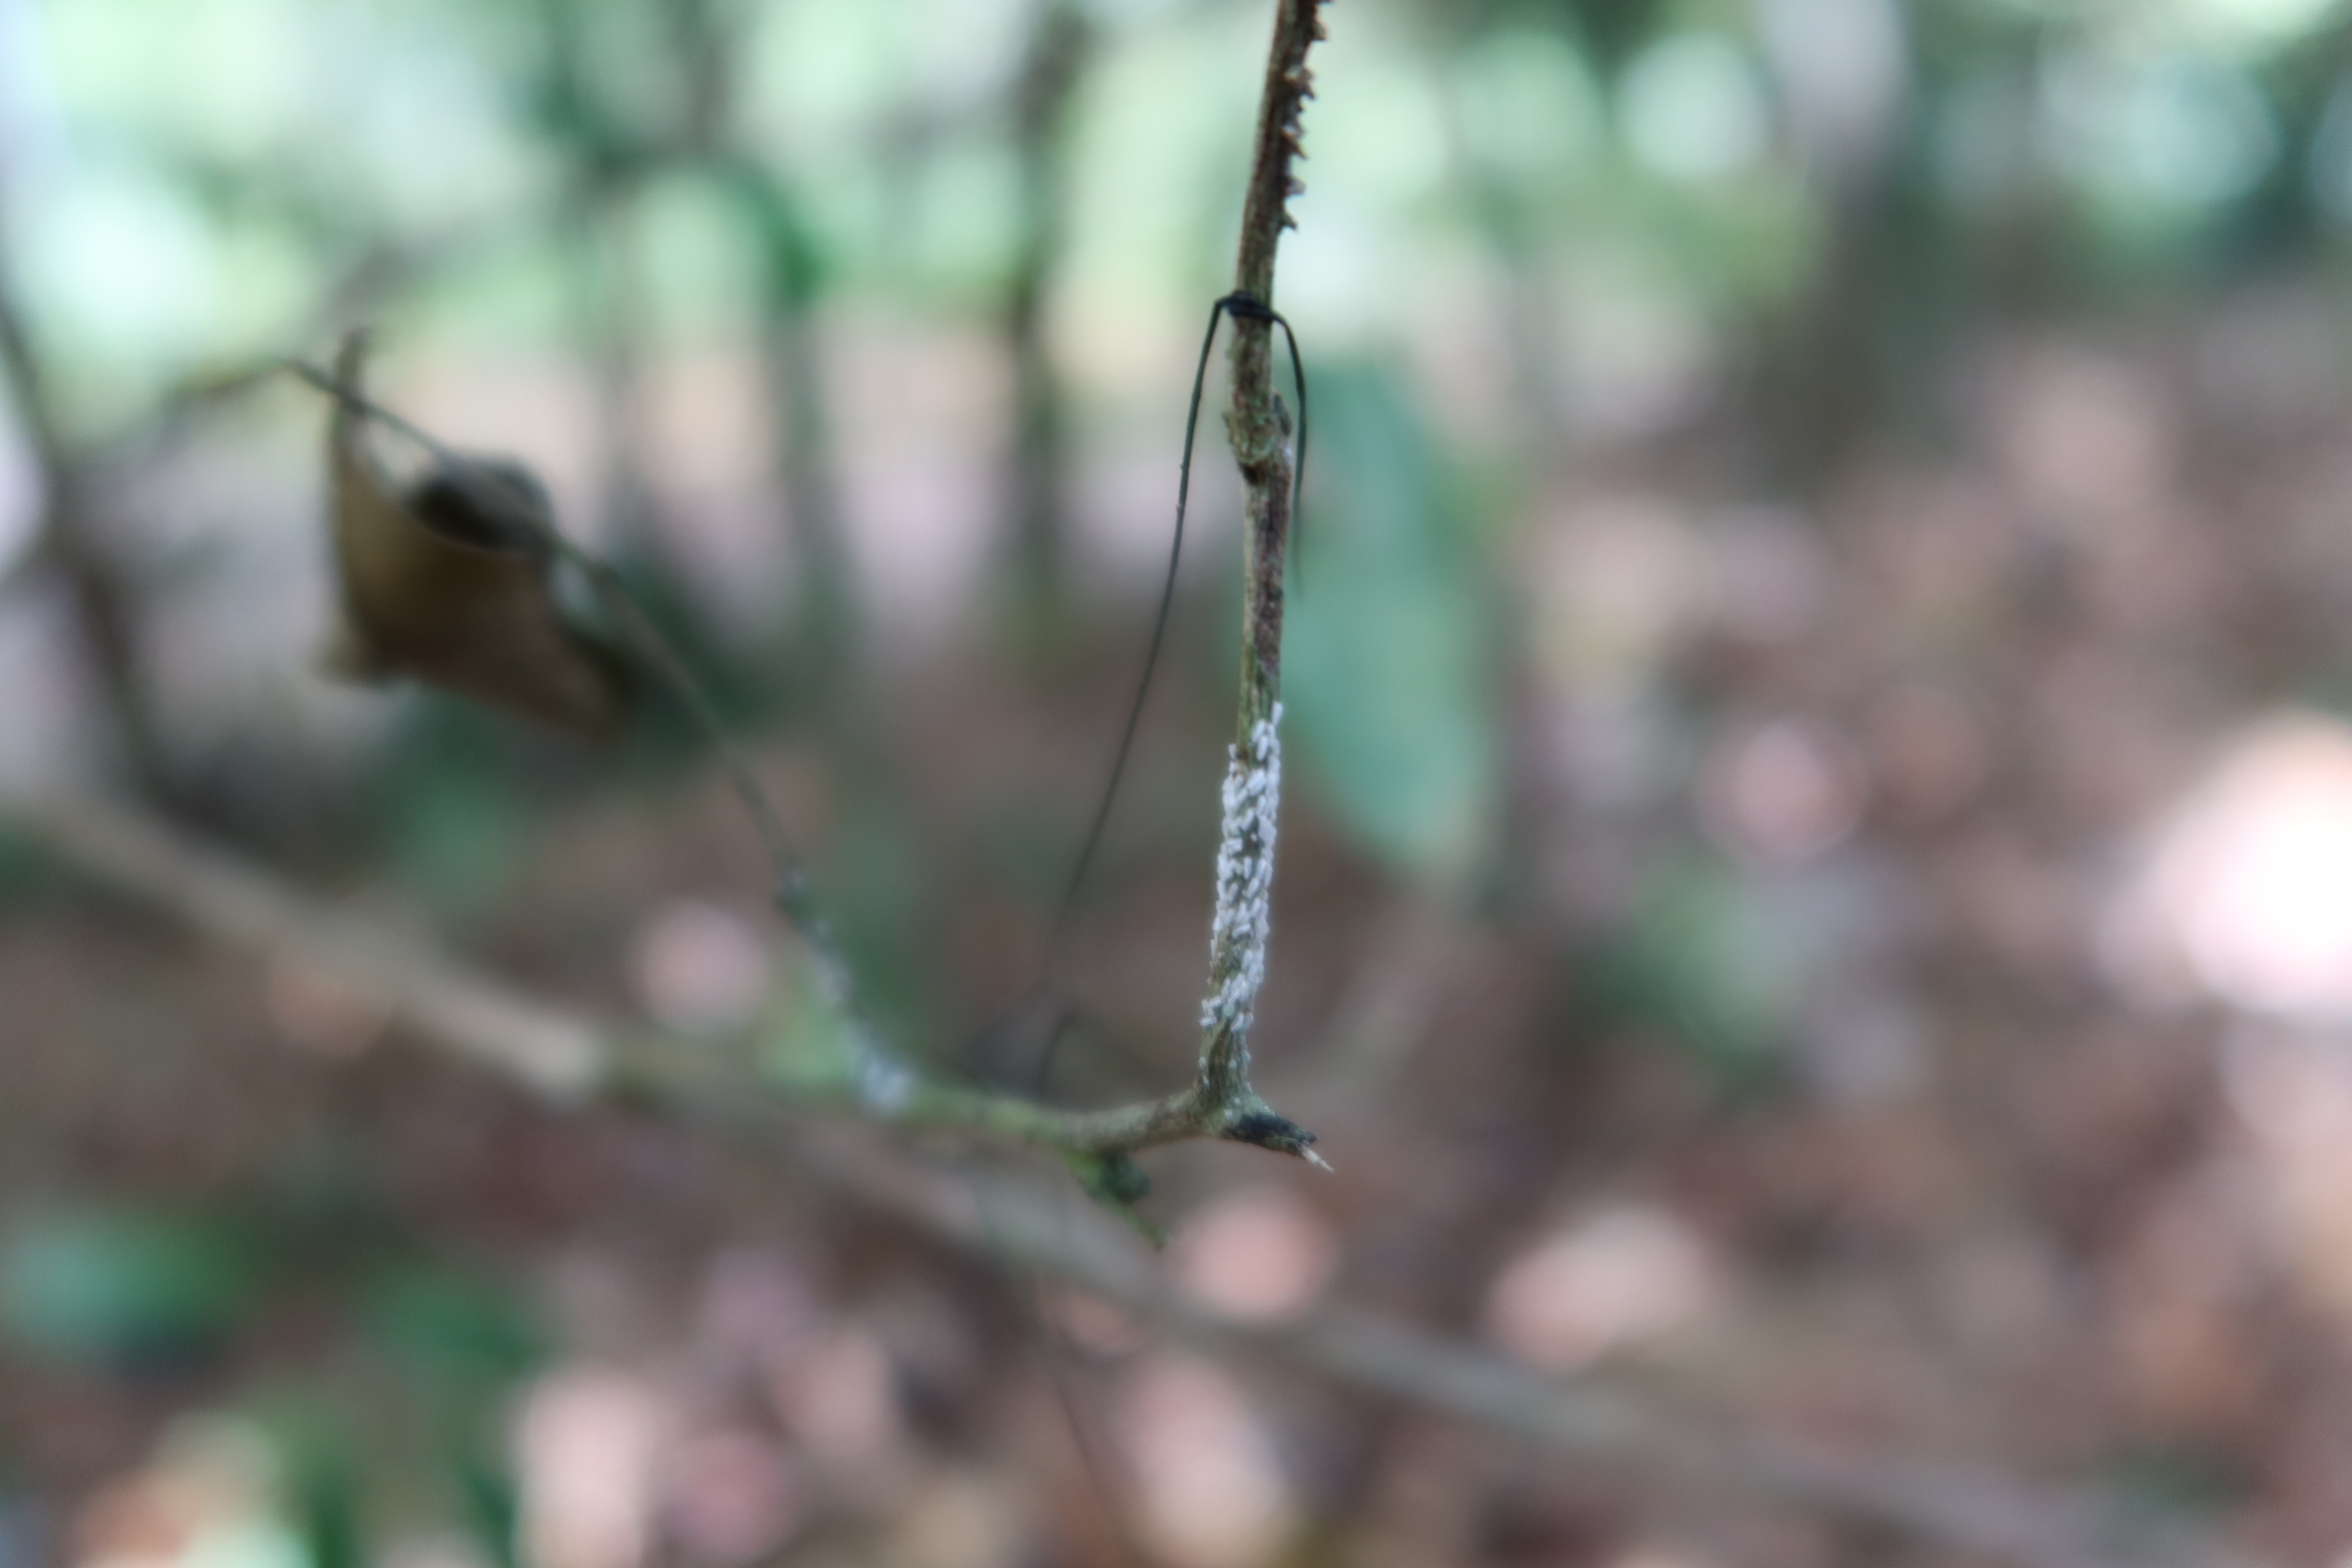
Label: Spiders